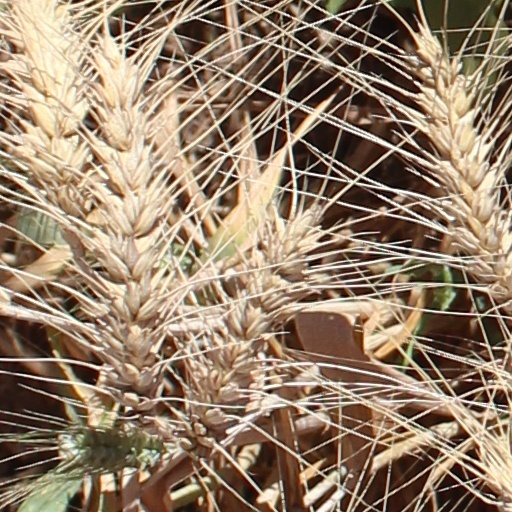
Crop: wheat